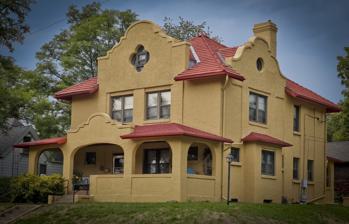
Building: Arthur Hillyer Ford House
Country: United States of America
Year built: 1909
Historic house in Iowa, United States United States historic place Arthur Hillyer Ford House U.S. National Register of Historic Places U.S. Historic district Contributing property Show map of Iowa Show map of the United States Location 228 Brown St. Iowa City, Iowa Coordinates 41°40′13.5″N 91°31′54.5″W / 41.670417°N 91.531806°W / 41.670417; -91.531806 Area less than one acre Built 1909 Architect O.H. Carpenter Architectural style Mission/Spanish Revival Part of Brown Street Historic District ( ID94001112 ) NRHP reference No. 86000713 Added to NRHP April 10, 1986 The Arthur Hillyer Ford House is a historic building located in Iowa City, Iowa , United States.  Ford was a Chicago native who worked as an electrical engineer before becoming a college professor.  He eventually became professor of electrical engineering at the University of Iowa , and is credited with inventing glare-less automobile headlights. He hired local architect Orville H. Carpenter to design his Mission Revival house.  It features a symmetrical composition, wall dormers with scalloped parapets , a quatrefoil window, stuccoed walls, red clay tile roof with wide overhanging eaves , and a full-length front porch with square piers and flattened arches.  The American Craftsman influence is found on the interior, especially in the fireplace inglenook .  The house was individually listed on the National Register of Historic Places in 1986. In 1994 it was included as a contributing property in the Brown Street Historic District . References